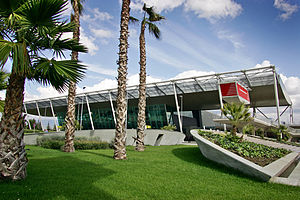
Tirana / Økonomi
Tirana Airport
Tirana er Albaniens hovedstad og største by. Byen har et anslået indbyggertal på 353.400, mens nogle anslår tallet til hele 700.000. Tirana blev grundlagt af Sulejman Pasha i 1614 og blev Albaniens hovedstad i 1920.